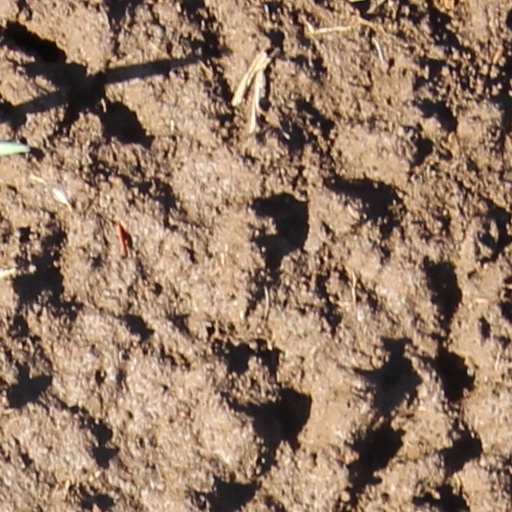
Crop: wheat